Court of Owls

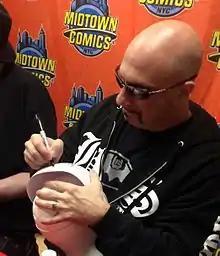
Artist Greg Capullo signing a Court of Owls replica mask during an appearance at Midtown Comics.

During the "Forever Evil" storyline, the Court of Owls see the news from the Crime Syndicate that the Justice League is "dead" and claims that the Court of Owls will prosper. With their existence threatened, they dig into the foundations of their arcane history and use it to adapt. A prominent member of the Court of Owls shows his daughter where the Court of Owls began: the chamber of the First Talon.